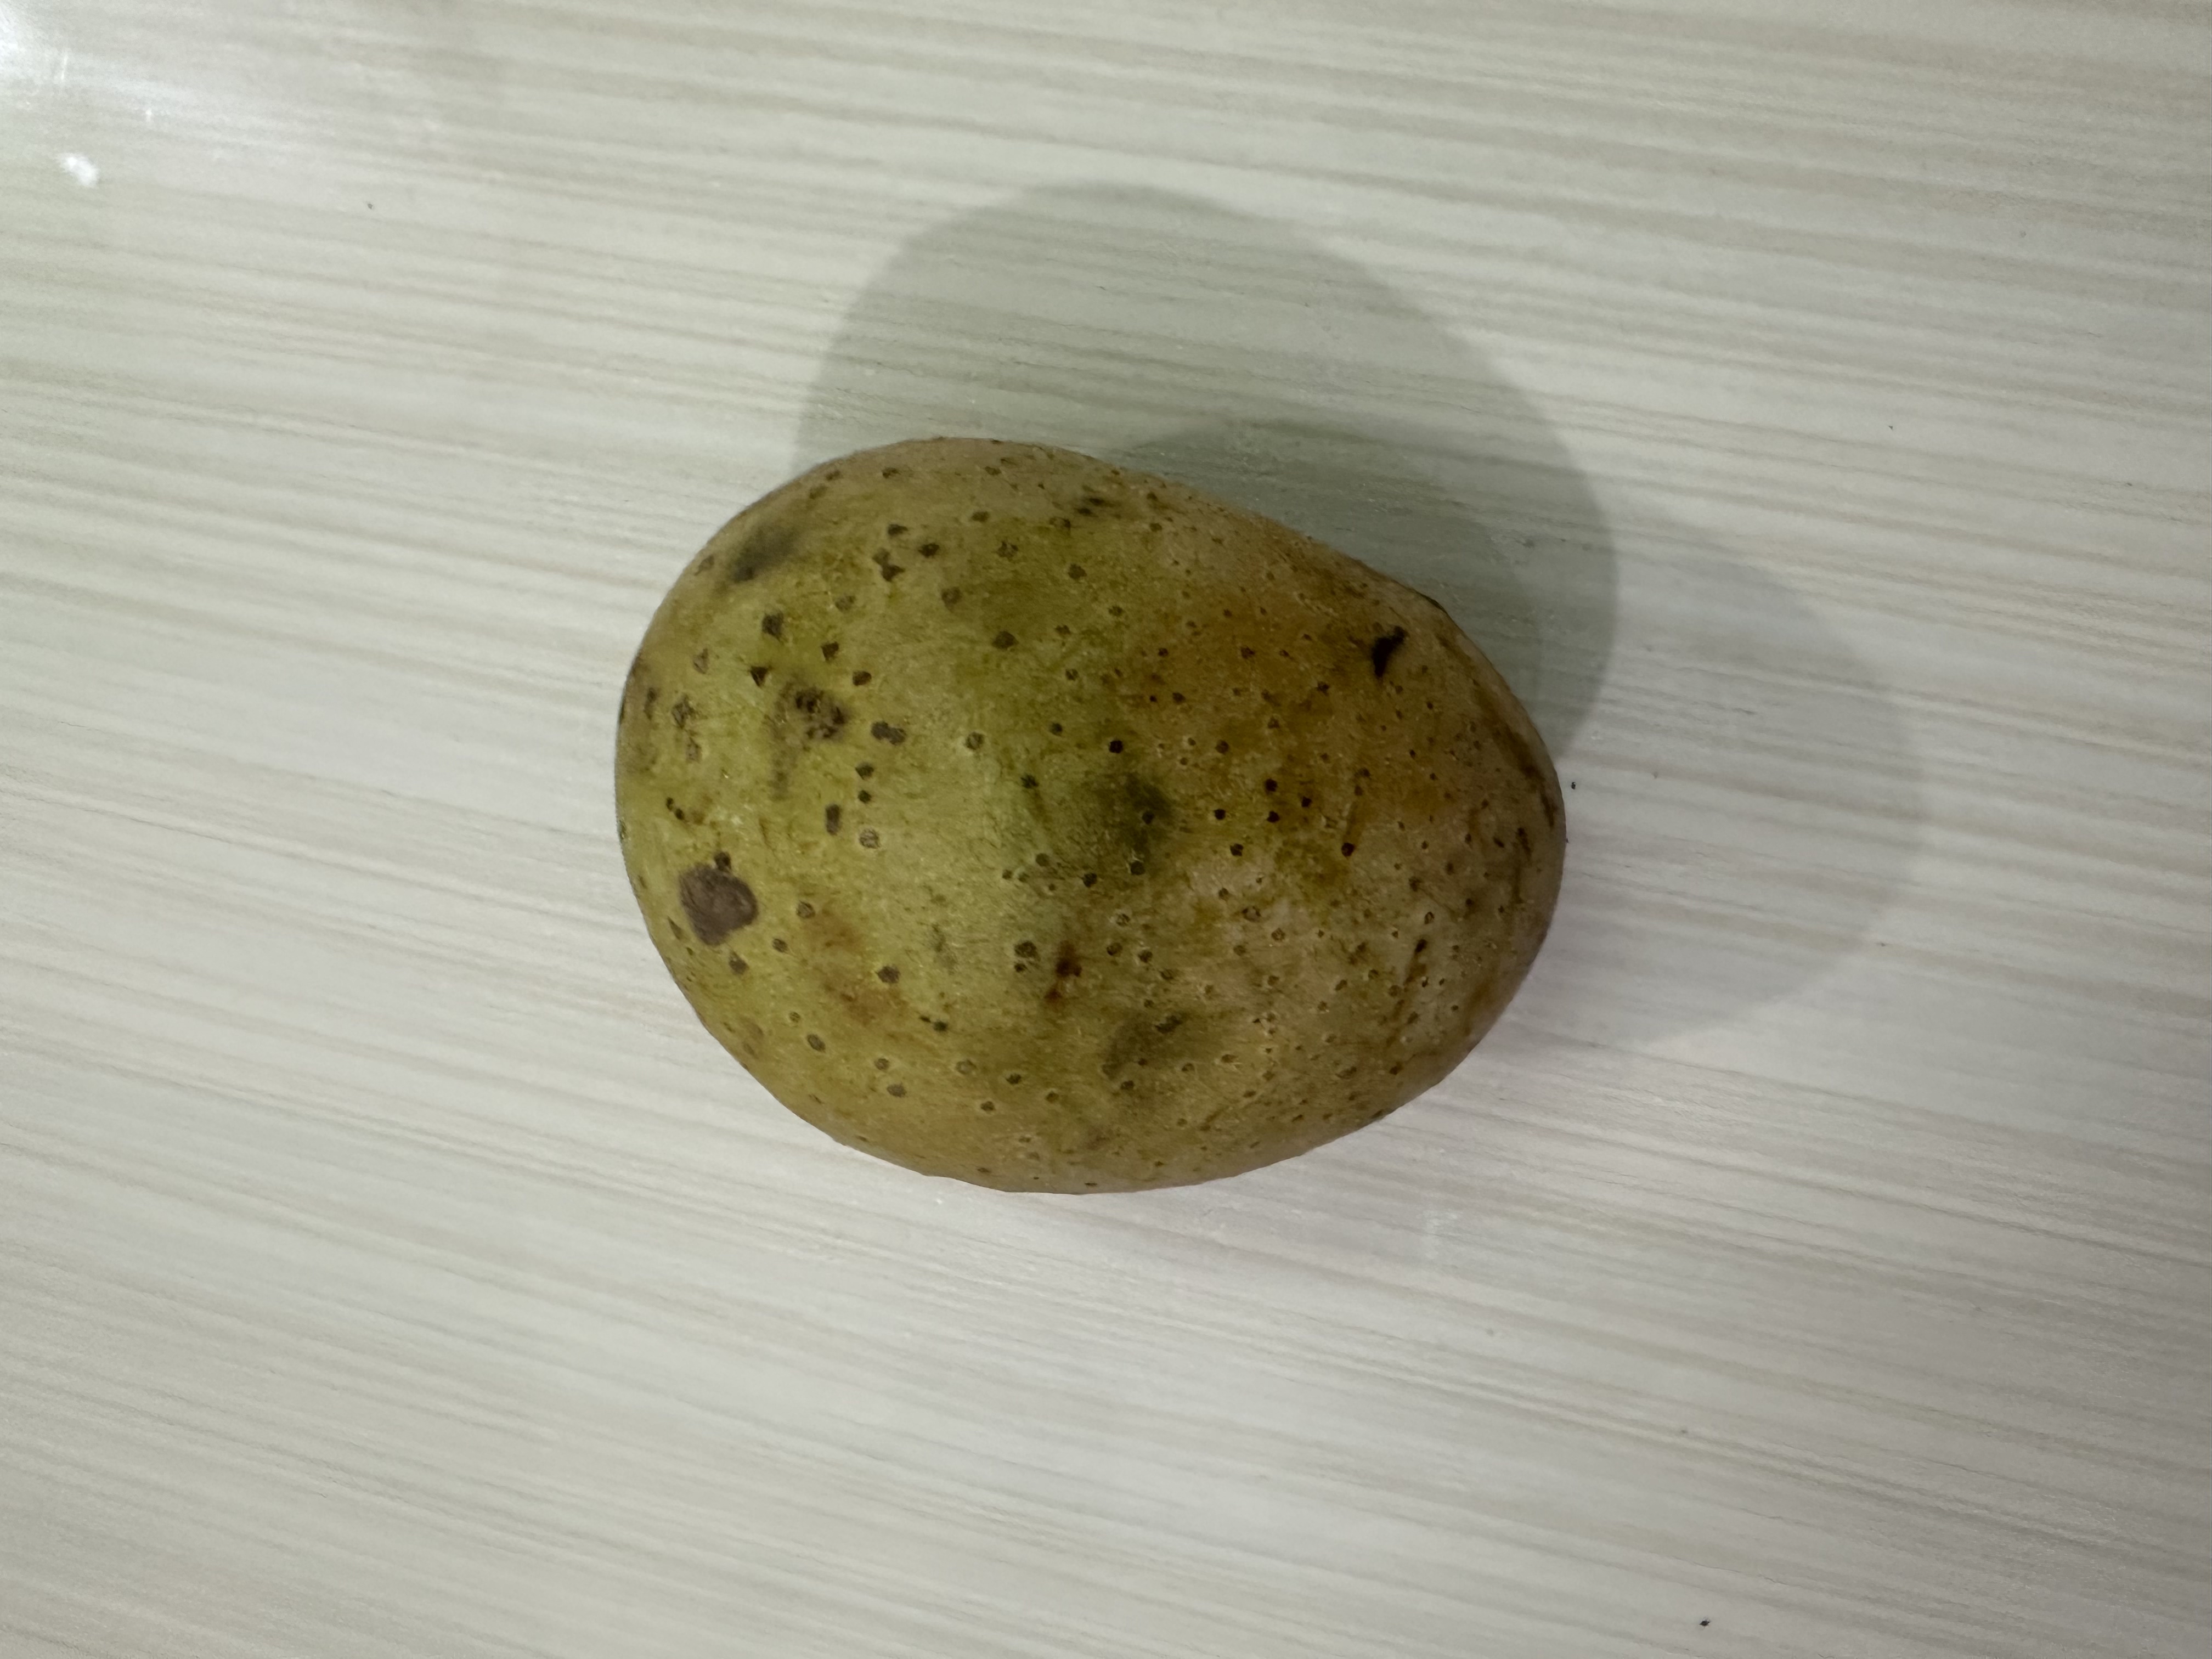
Mango variety: Langra